Wind power in Iowa

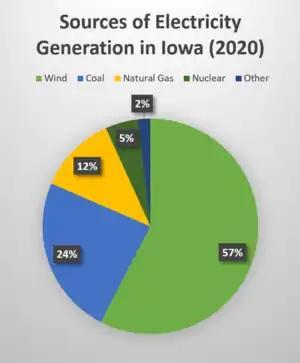
2020 electricity generation in Iowa by source.

The Spirit, Endeavor, Buena Vista, Lost Lakes, and Crosswind Energy wind farms are all located upon the Coteau des Prairies, a slightly elevated area that results in the windiest locations in Minnesota and Iowa. Coteau des Prairies is sometimes referred to as Buffalo Ridge, which is actually a specific ridge within the area, mostly in Minnesota.